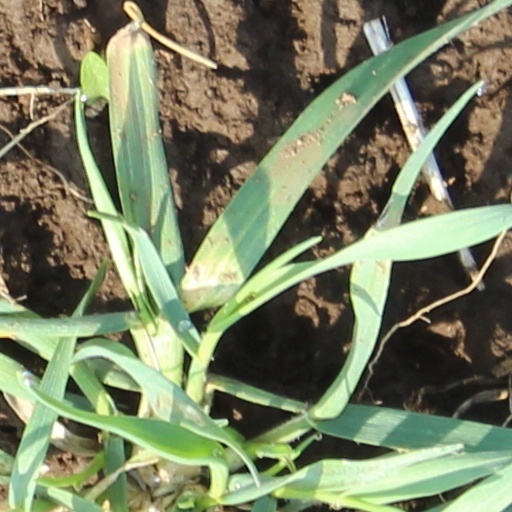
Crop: wheat